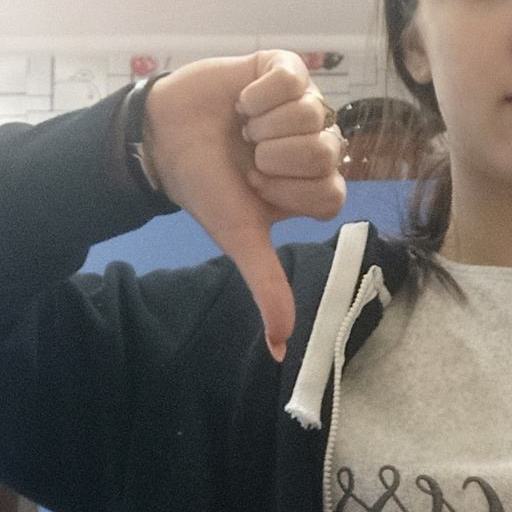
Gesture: dislike